Battle Chef Brigade

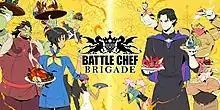

Battle Chef Brigade is a brawler and puzzle video game developed by Trinket Studios and published by Adult Swim Games. The game was released for Windows and Nintendo Switch in November 2017.